Evgeny Postny

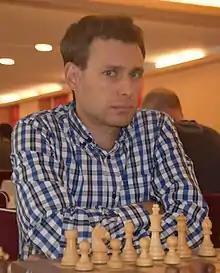
Postny at the 2018 Andorra open

Evgeny Postny (born 3 July 1981) is an Israeli chess player. He was awarded the title Grandmaster by FIDE in 2002. Postny was a member of the Israeli team which took the silver medal in the Chess Olympiad of 2008. He competed in the FIDE World Cup in 2011 and 2013.